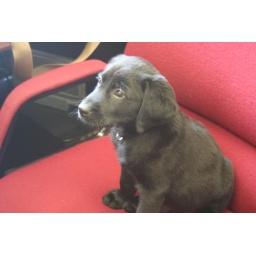
Prince sitting in chair